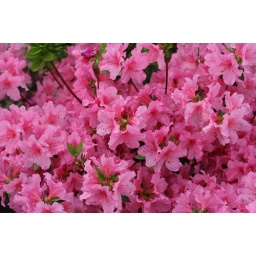
pink azaleas at liberty sunset garden center in red hook